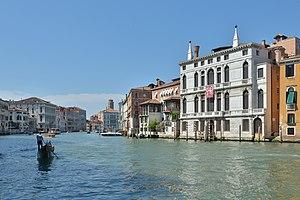
Le Grand Canal et Palais Giustinian Lolin Venise.